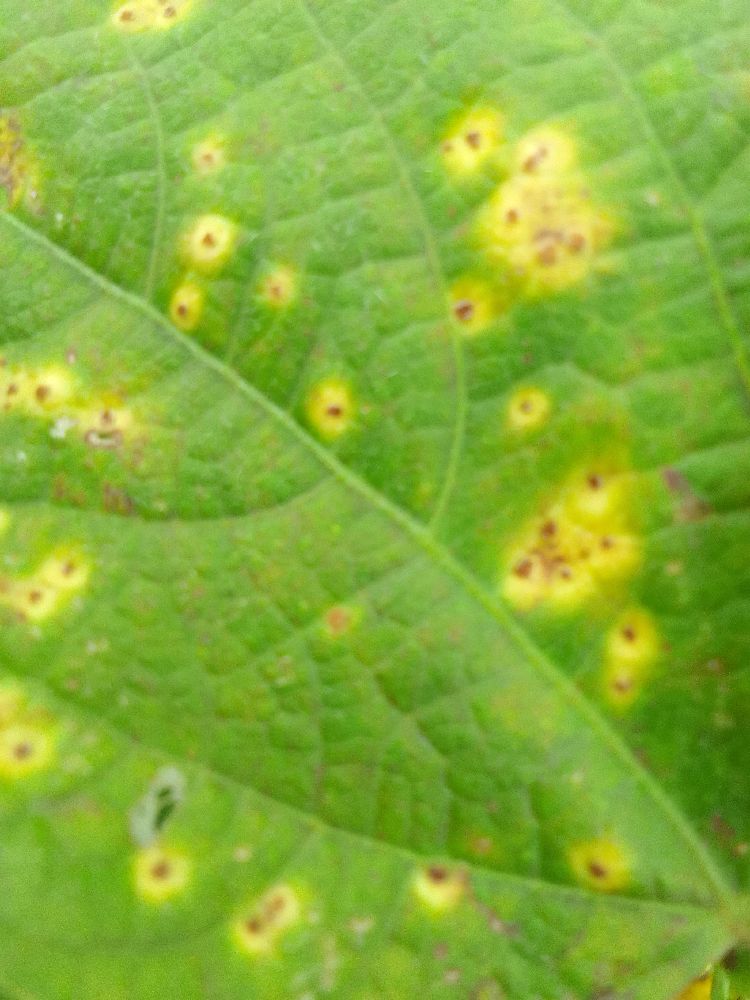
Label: rust